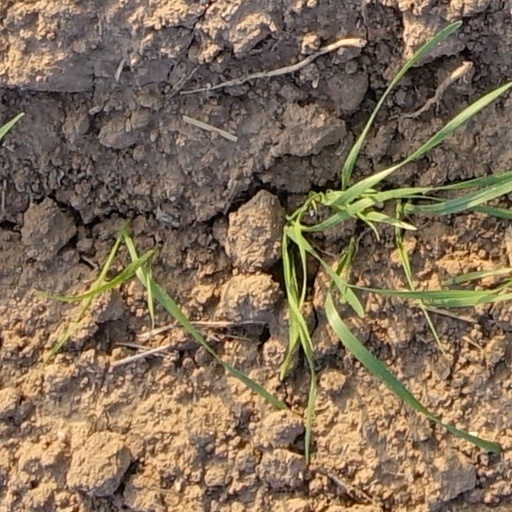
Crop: wheat